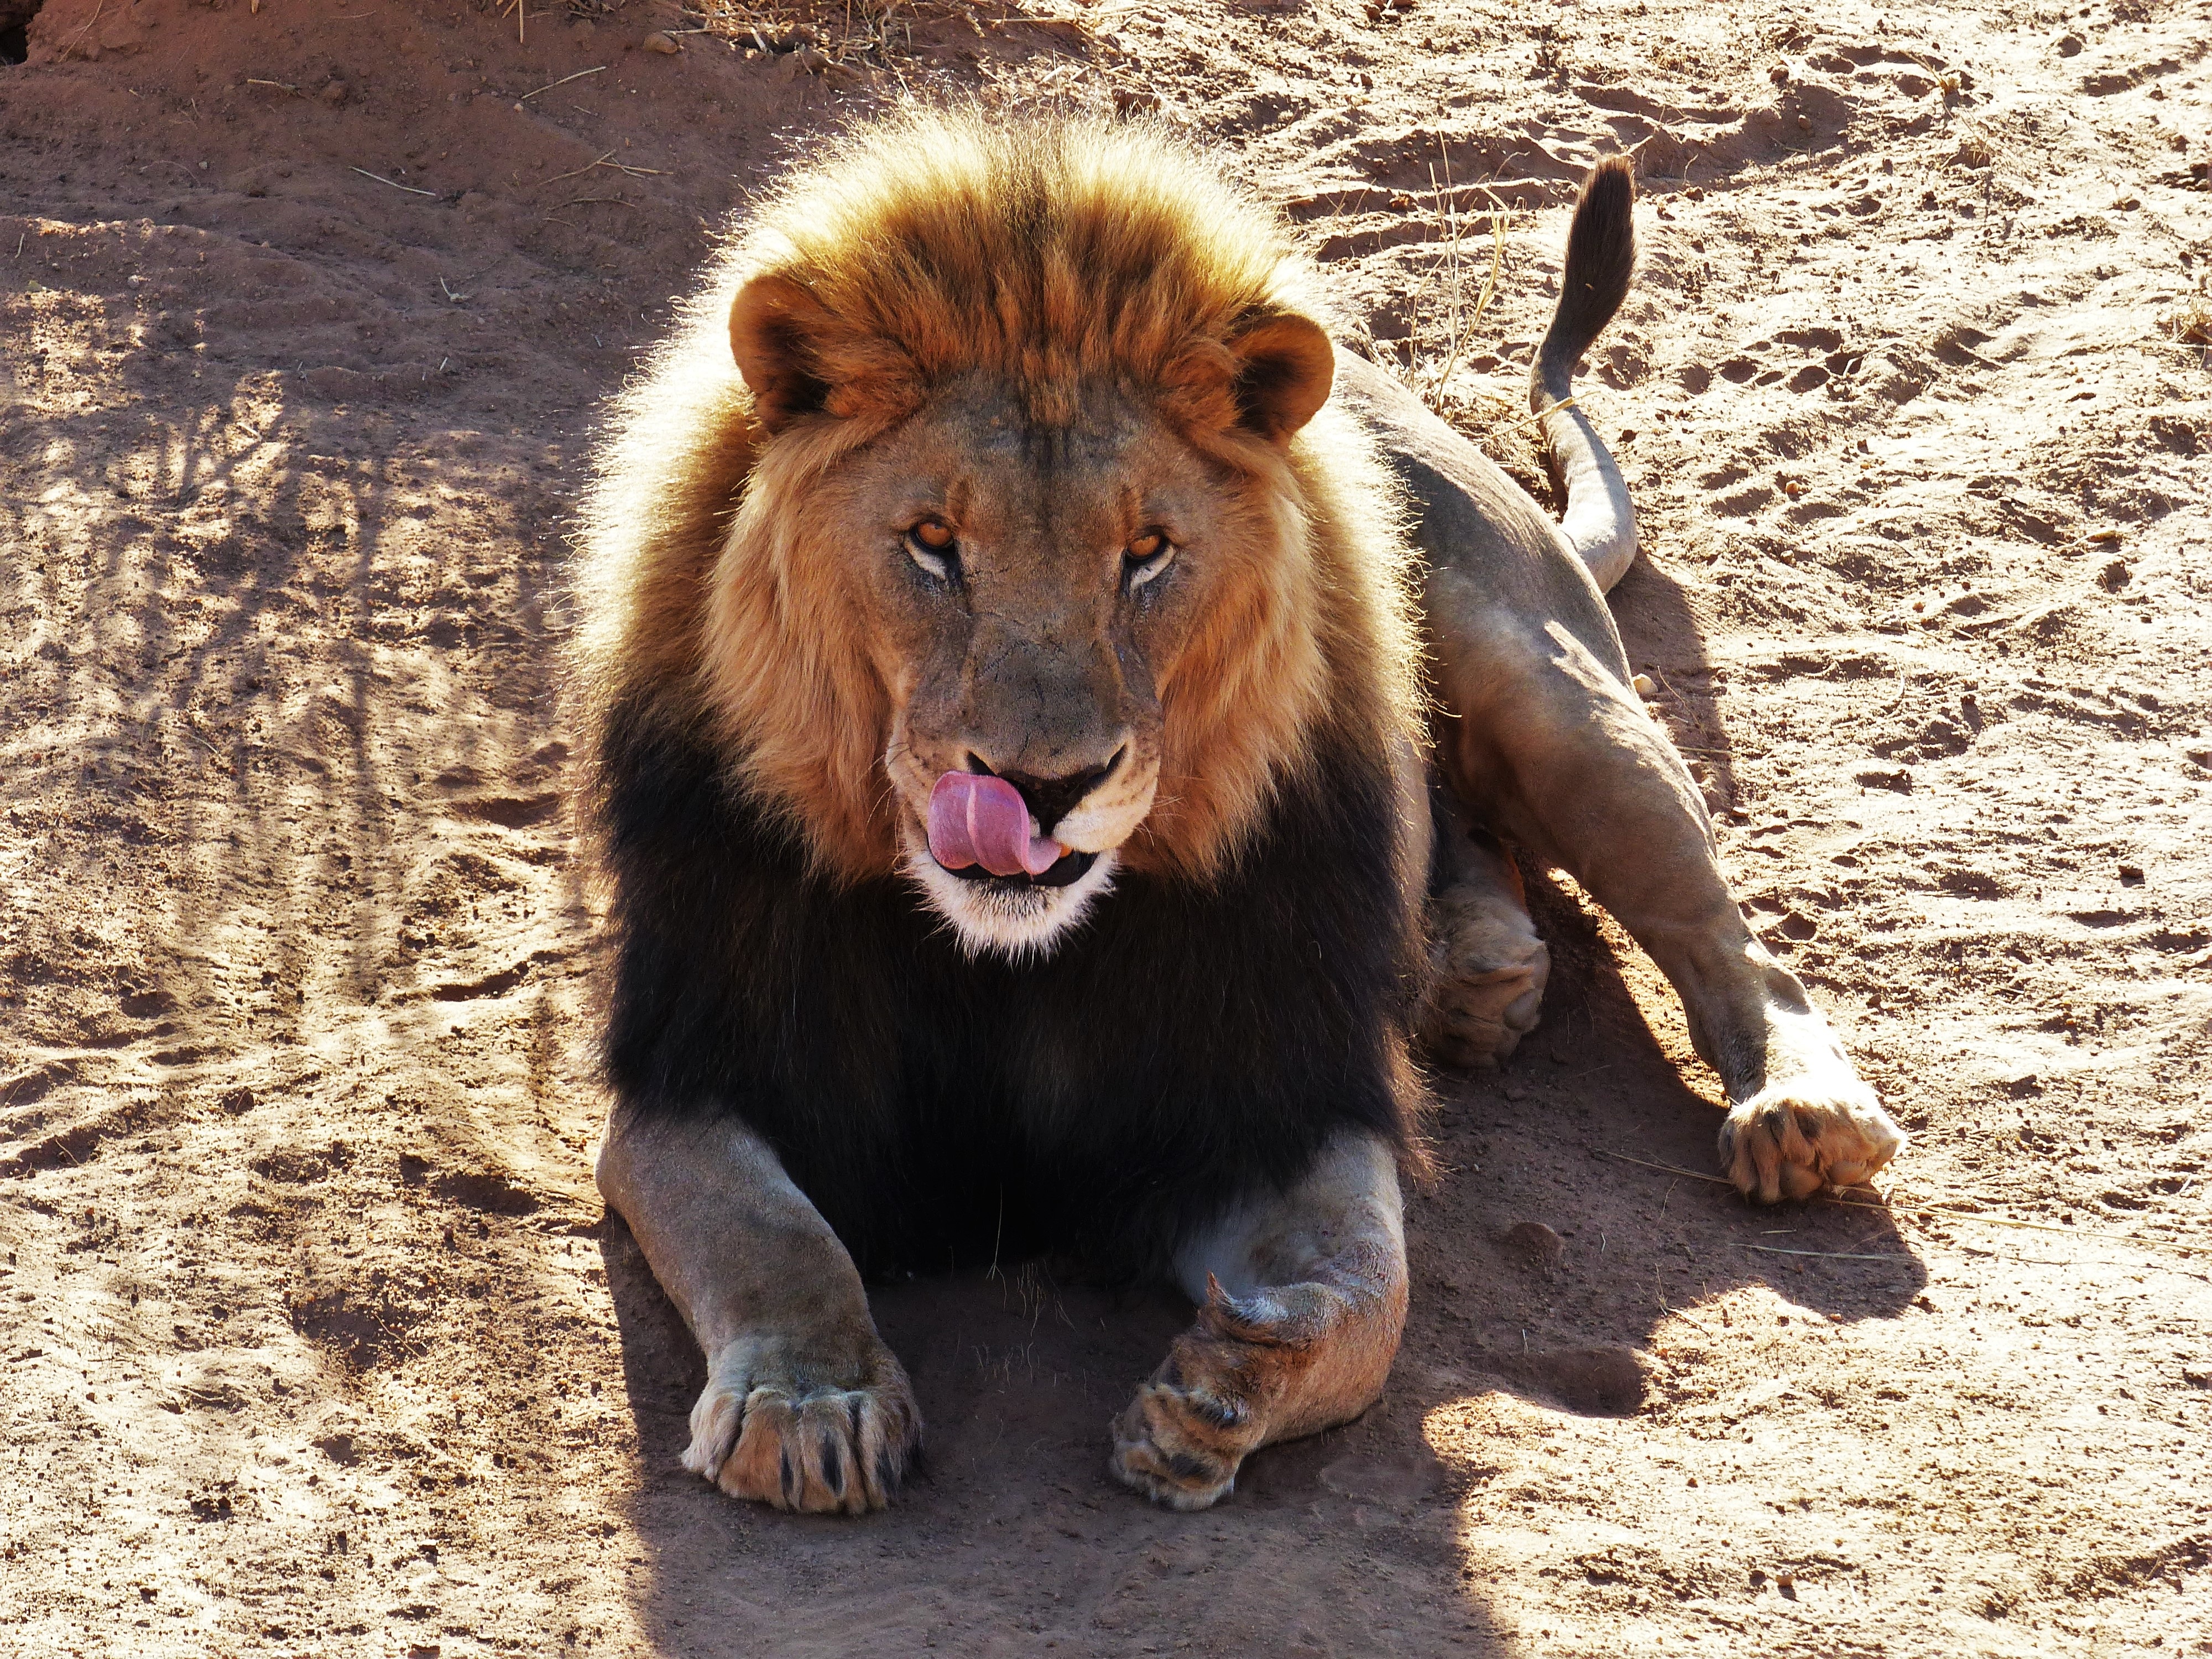
animal, male, wildlife, wild, zoo, cat, africa, mammal, mane, predator, delicious, fauna, lion, big cat, roar, vertebrate, tongue, animal world, safari, dangerous, wild animals, namibia, king of the beasts, etosha, lion's mane, big cats, dog breed group